Cooch Behar

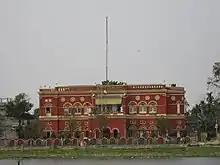
Office of the District Magistrate

The Torsa River flows by the western side of town. Heavy rains often cause strong river currents and flooding. The turbulent water carries huge amounts of sand, silt, and pebbles, which hurt crop production as well as the hydrology of the region. Alluvial deposits from the soil, which is acidic. The soil depth varies from , superimposed on a bed of sand. The foundation materials are igneous and metamorphic rocks at a depth of . The soil has low levels of nitrogen with moderate levels of potassium and phosphorus. Deficiencies of boron, zinc, calcium, magnesium, and sulphur are high.